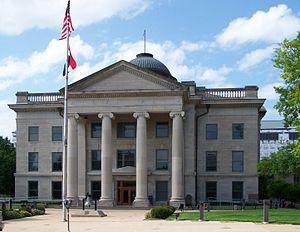
Le comté de Boone, en anglais : Boone County, est un comté de l'État américain du Missouri.